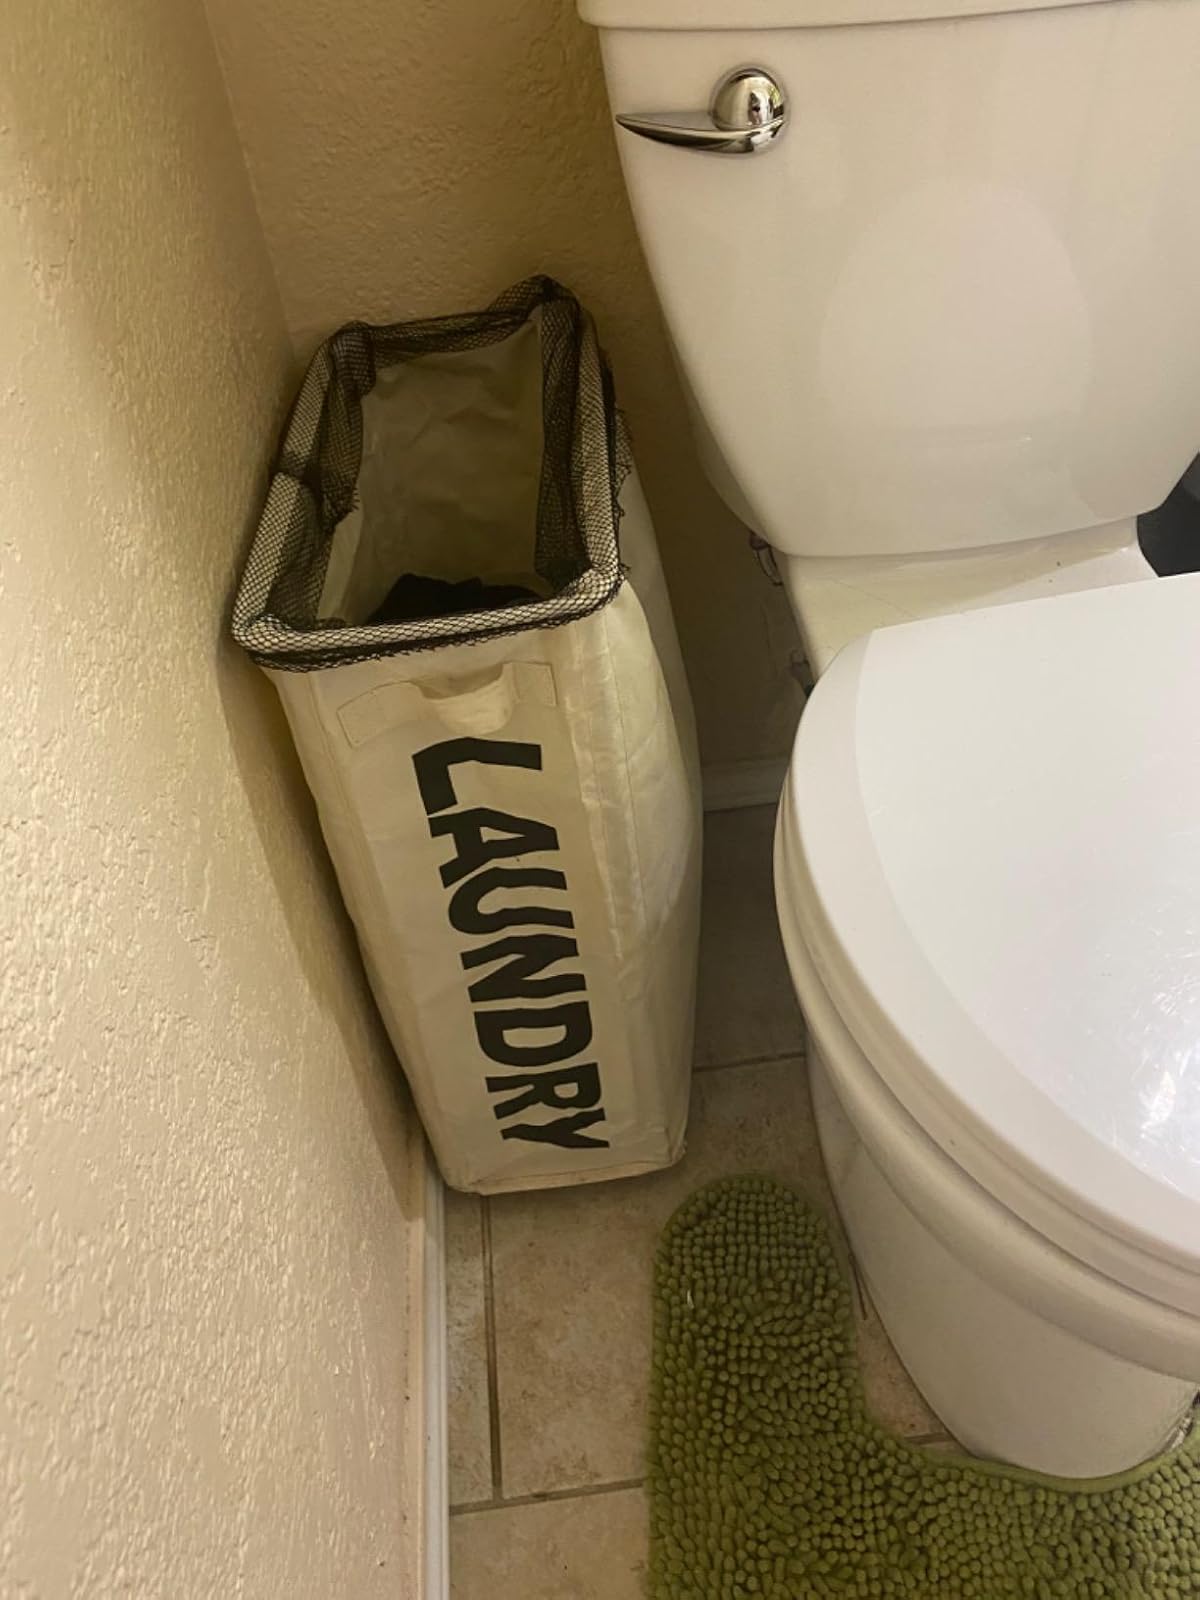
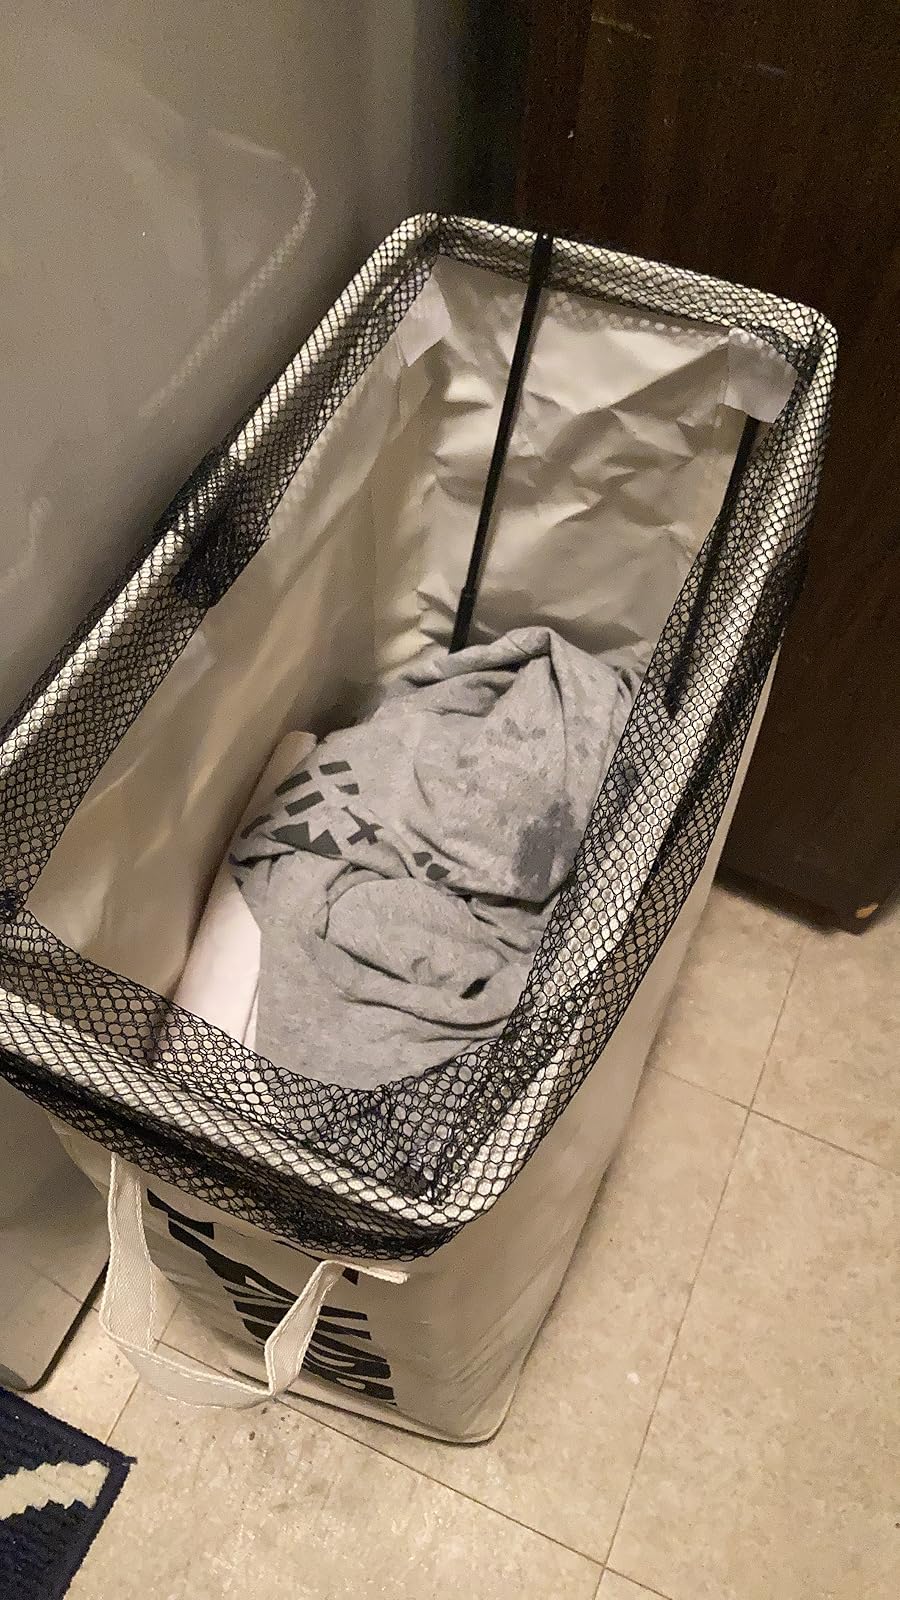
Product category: items_hamper
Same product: yes